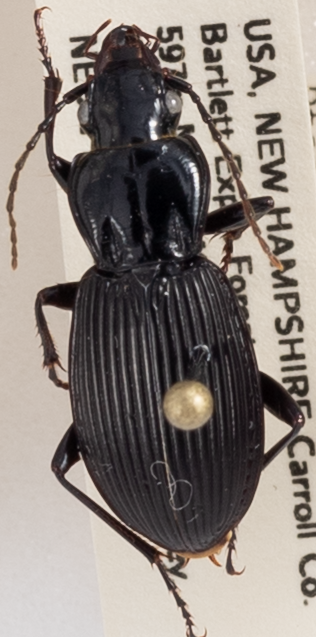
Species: Pterostichus lachrymosus
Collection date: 2018-08-22
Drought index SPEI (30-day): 0.518
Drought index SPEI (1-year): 0.17
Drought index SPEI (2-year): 0.526